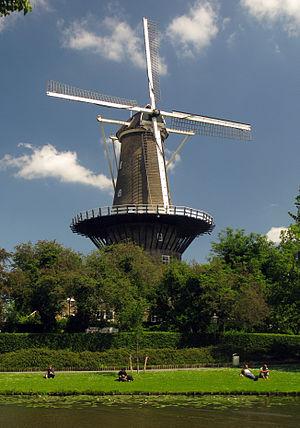
Leyde est une ville et commune néerlandaise située en province de Hollande-Méridionale, entre Amsterdam et La Haye, à une dizaine de kilomètres de la côte de la mer du Nord. Lors du recensement de 2016, elle compte 122 956 habitants, pour une agglomération d'environ 290 000 habitants.